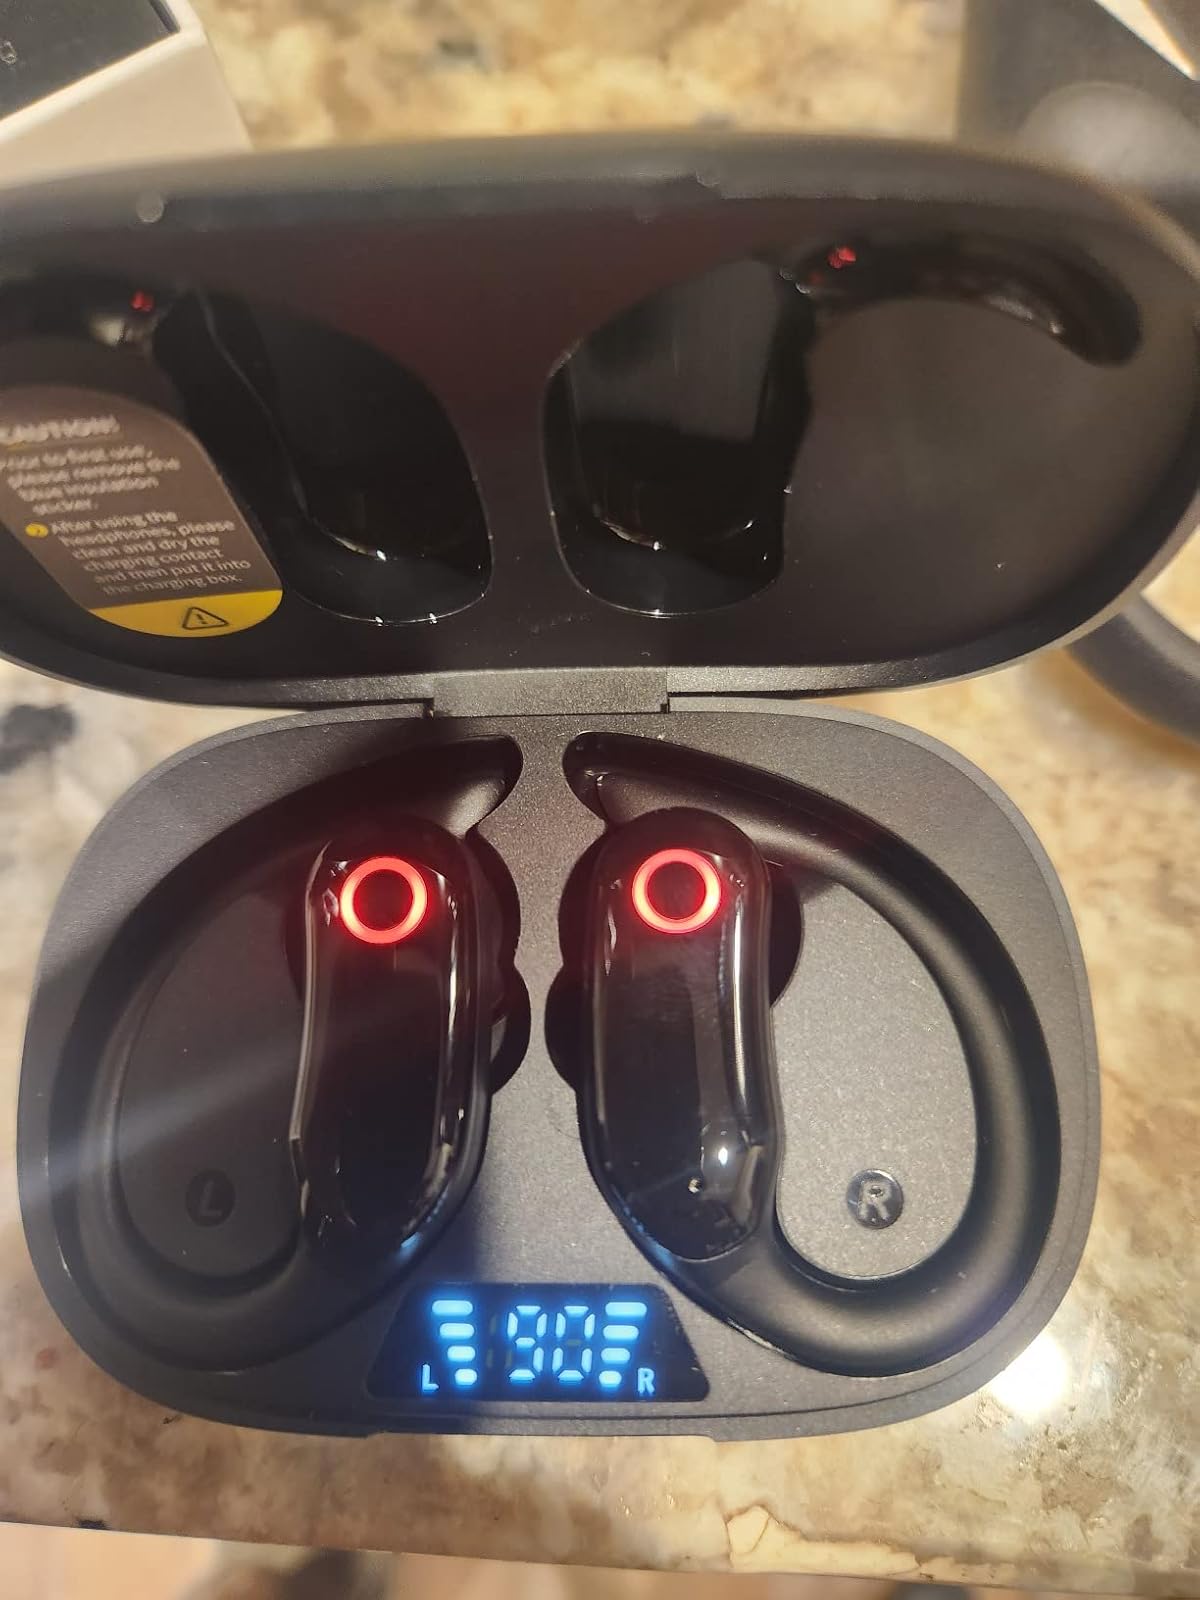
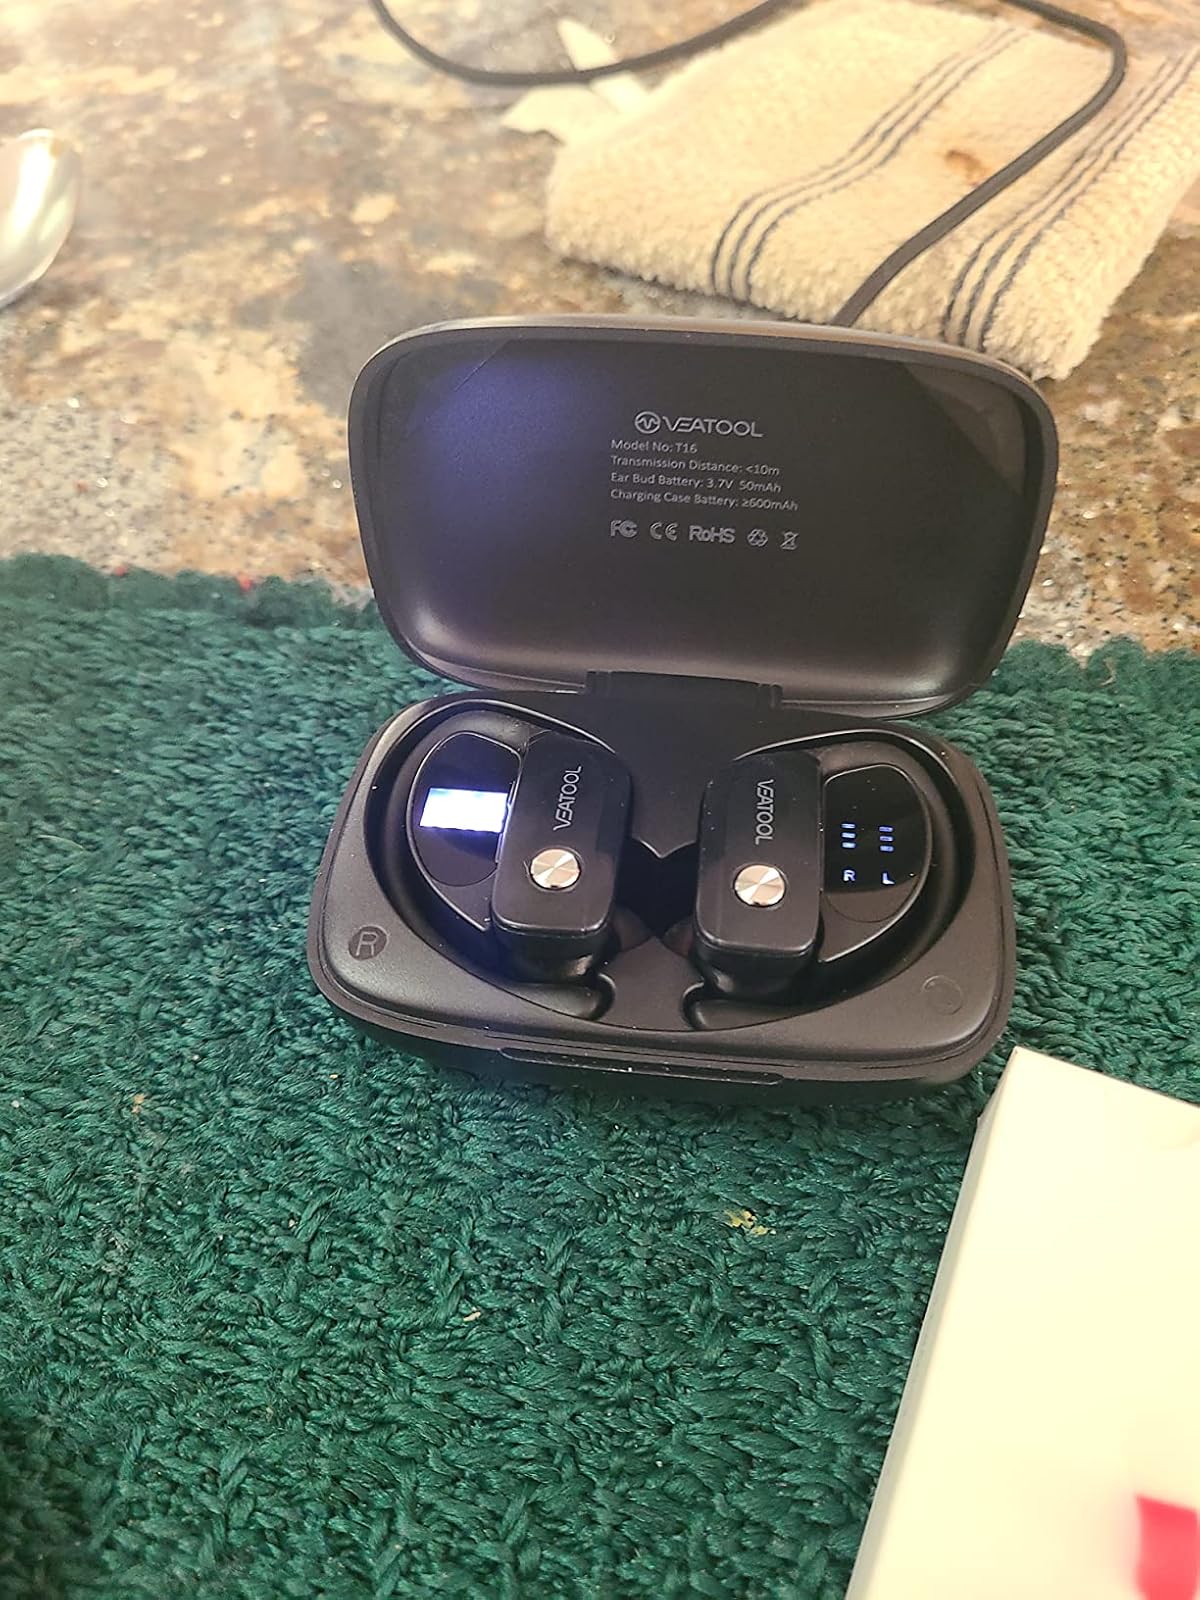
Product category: earbuds
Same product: no